Siege of Syracuse (278 BC)

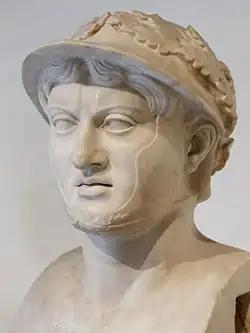
Marble bust of Pyrrhus from the Villa of the Papyri in Herculaneum, now in the National Archaeological Museum of Naples

Pyrrhus, who was waging war on the Roman Republic in Southern Italy at the time, accepted. The reputation of Pyrrhus as liberator of the Greeks from barbarian threats would have been damaged if Syracuse were to be conquered by Carthage. Also, Sicily offered the opportunity for a possible invasion of Libya, like Agathocles had done before him.